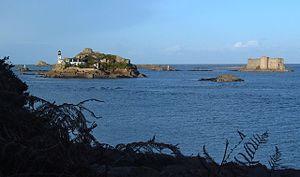
Vue en direction est nord est de la baix de Morlaix avec le chateau du taureau.
Morlaix [mɔʁlɛ] est une commune française de Bretagne, située dans le nord-est du département du Finistère.